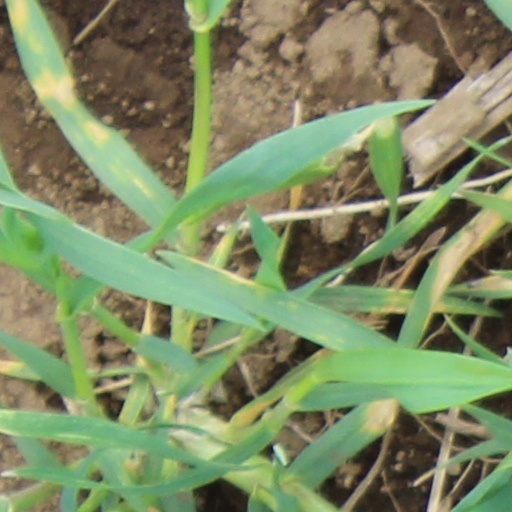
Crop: wheat